Verticillium wilt

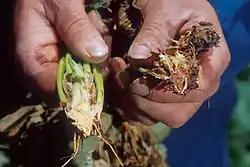
Healthy strawberry plant (left) and strawberry plant infected with verticillium wilt (right), photo by Howard F. Schwartz, Colorado State University, Bugwood.org

Verticillium wilt is a wilt disease affecting over 350 species of eudicot plants. It is caused by six species of "Verticillium" fungi: "V. dahliae", "V. albo-atrum", "V. longisporum", "V. nubilum", "V. theobromae" and "V. tricorpus". Many economically important plants are susceptible including cotton, tomatoes, potatoes, oilseed rape, eggplants, peppers and ornamentals, as well as others in natural vegetation communities. Many eudicot species and cultivars are resistant to the disease and all monocots, gymnosperms and ferns are immune.